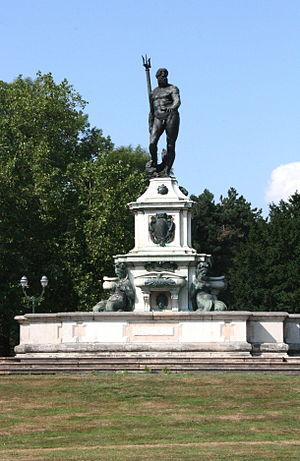
Fontaine de Neptune, avenue Jules Van Praet, Laeken ( Bruxelles), Belgique. Copie de l'oeuvre du sculpteur Jean de Bologne, qui se trouve à Bologne ( Italie )
Mutsaard ou Mutsaert est un hameau situé en grande partie sur Laeken dans la commune de la ville de Bruxelles et qui se prolonge également un peu sur les communes avoisinantes de Vilvorde et Grimbergen. En effet, c'est un ancien hameau dont le centre historique est la place du Mutsaert qui se trouve au croisement des frontières des trois communes susmentionnées. Le village de Mutsaard forme actuellement une seule aire urbaine avec Neder-over-Heembeek, Strombeek, Beauval et Koningslo mais historiquement il s'agit de six hameaux différents.
La fontaine de Neptune ou le géant est une fontaine allégorique monumentale de style maniériste du XVIᵉ siècle, de la Piazza del Nettuno à Bologne, en Émilie-Romagne, en Italie, dédiée au dieu Neptune de la mythologie romaine, et au pape Pie IV.